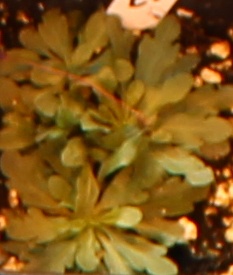
Label: Horseweed